Igor Ivanov (chess player)

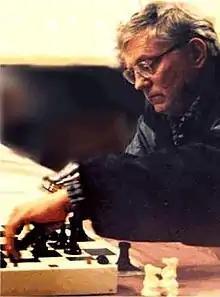

Igor Vasilyevich Ivanov (January 8, 1947 – November 17, 2005) was a Russian-born chess grandmaster who defected from the Soviet Union to Canada in 1980. A four-time winner of the Canadian chess championship, he represented Canada at an interzonal tournament for the world chess championship and was a Canadian team member at two Chess Olympiads. He also was a nine-time US Grand Prix chess champion.